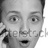
Emotion: surprise